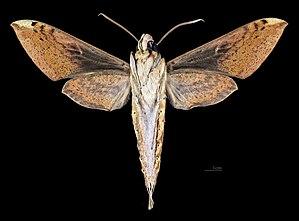
Xylophanes sarae est une espèce de lépidoptères de la famille des Sphingidae, de la sous-famille des Macroglossinae, tribu des Macroglossini, sous-tribu des Choerocampina, et du genre Xylophanes.